Merrion Gates

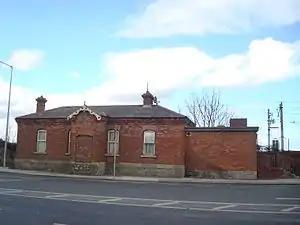
Old Merrion railway station building

The Merrion Gates railway crossing lies just north of the former Merrion railway station. This station opened in 1835 and closed in 1935. Neighbouring stations still in operation include Sydney Parade to the north and Booterstown to the south.